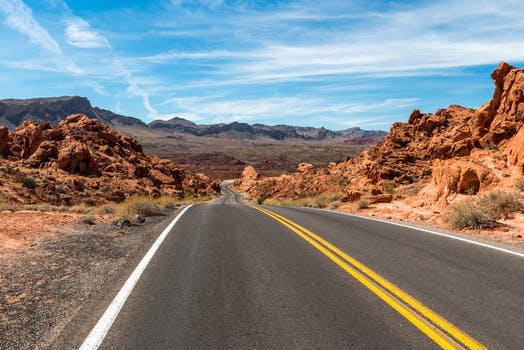
Label: No Watermark